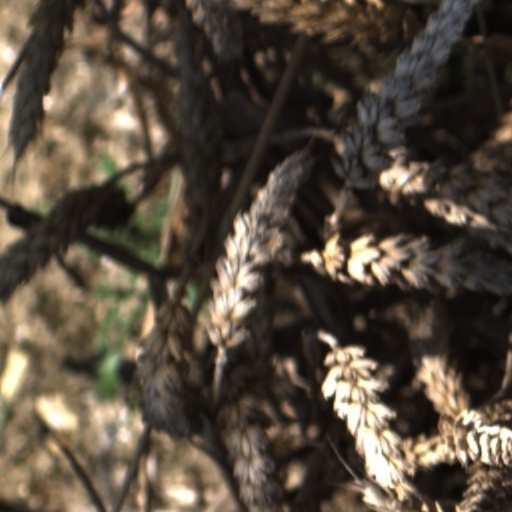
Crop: wheat